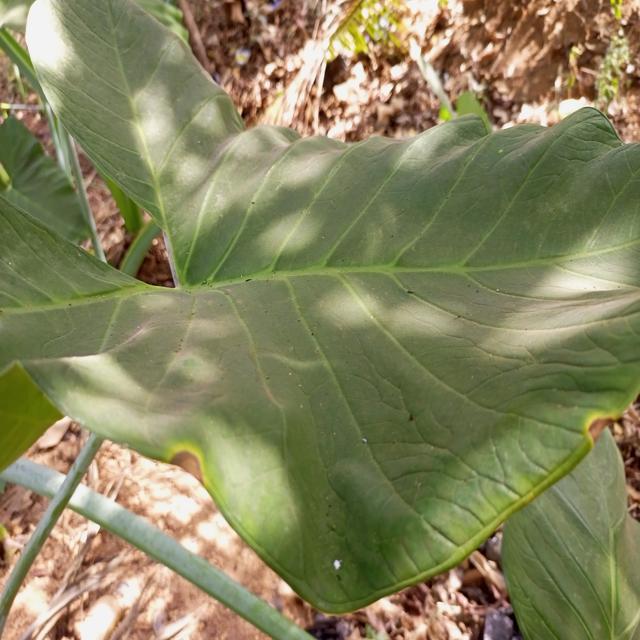
Label: Early_Blight